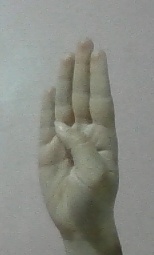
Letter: kaaf